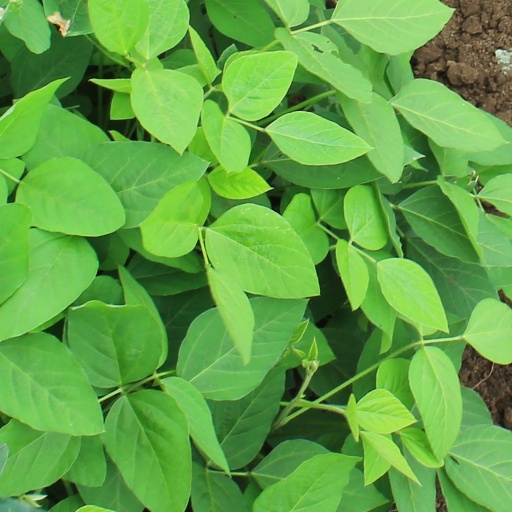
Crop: soybean